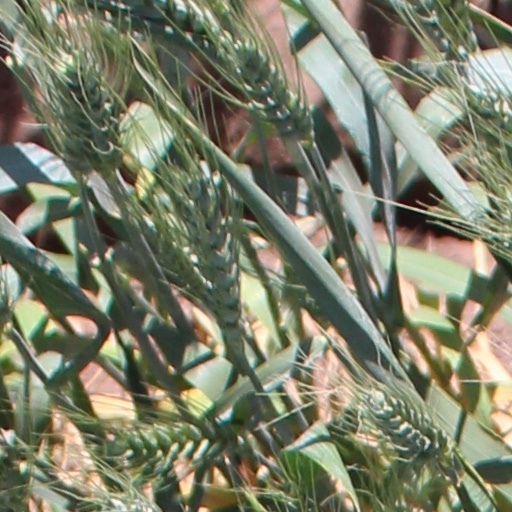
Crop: wheat